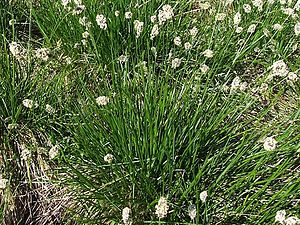
Mørk blåaks
Mørk blåaks (Sesleria heufleriana)